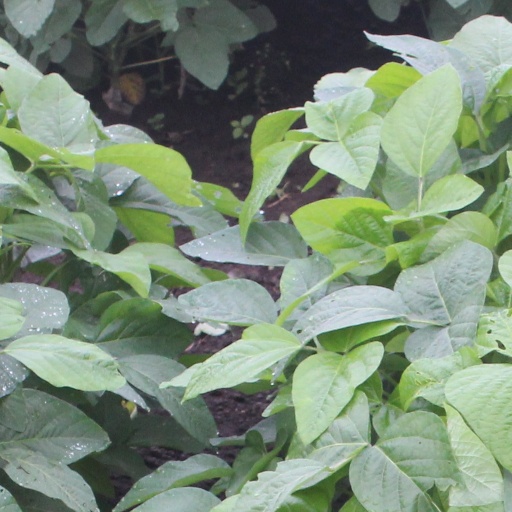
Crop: soybean